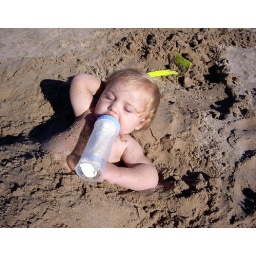
This kid was feeling no pain buried in the cool sand beach at Lake Michigan in Two Rivers, Wisconsin.